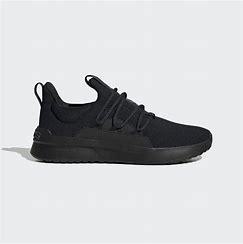
Brand: Adidas
Model: Lite Racer Adapt 4